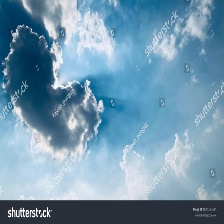
Cloud type: Altostratus